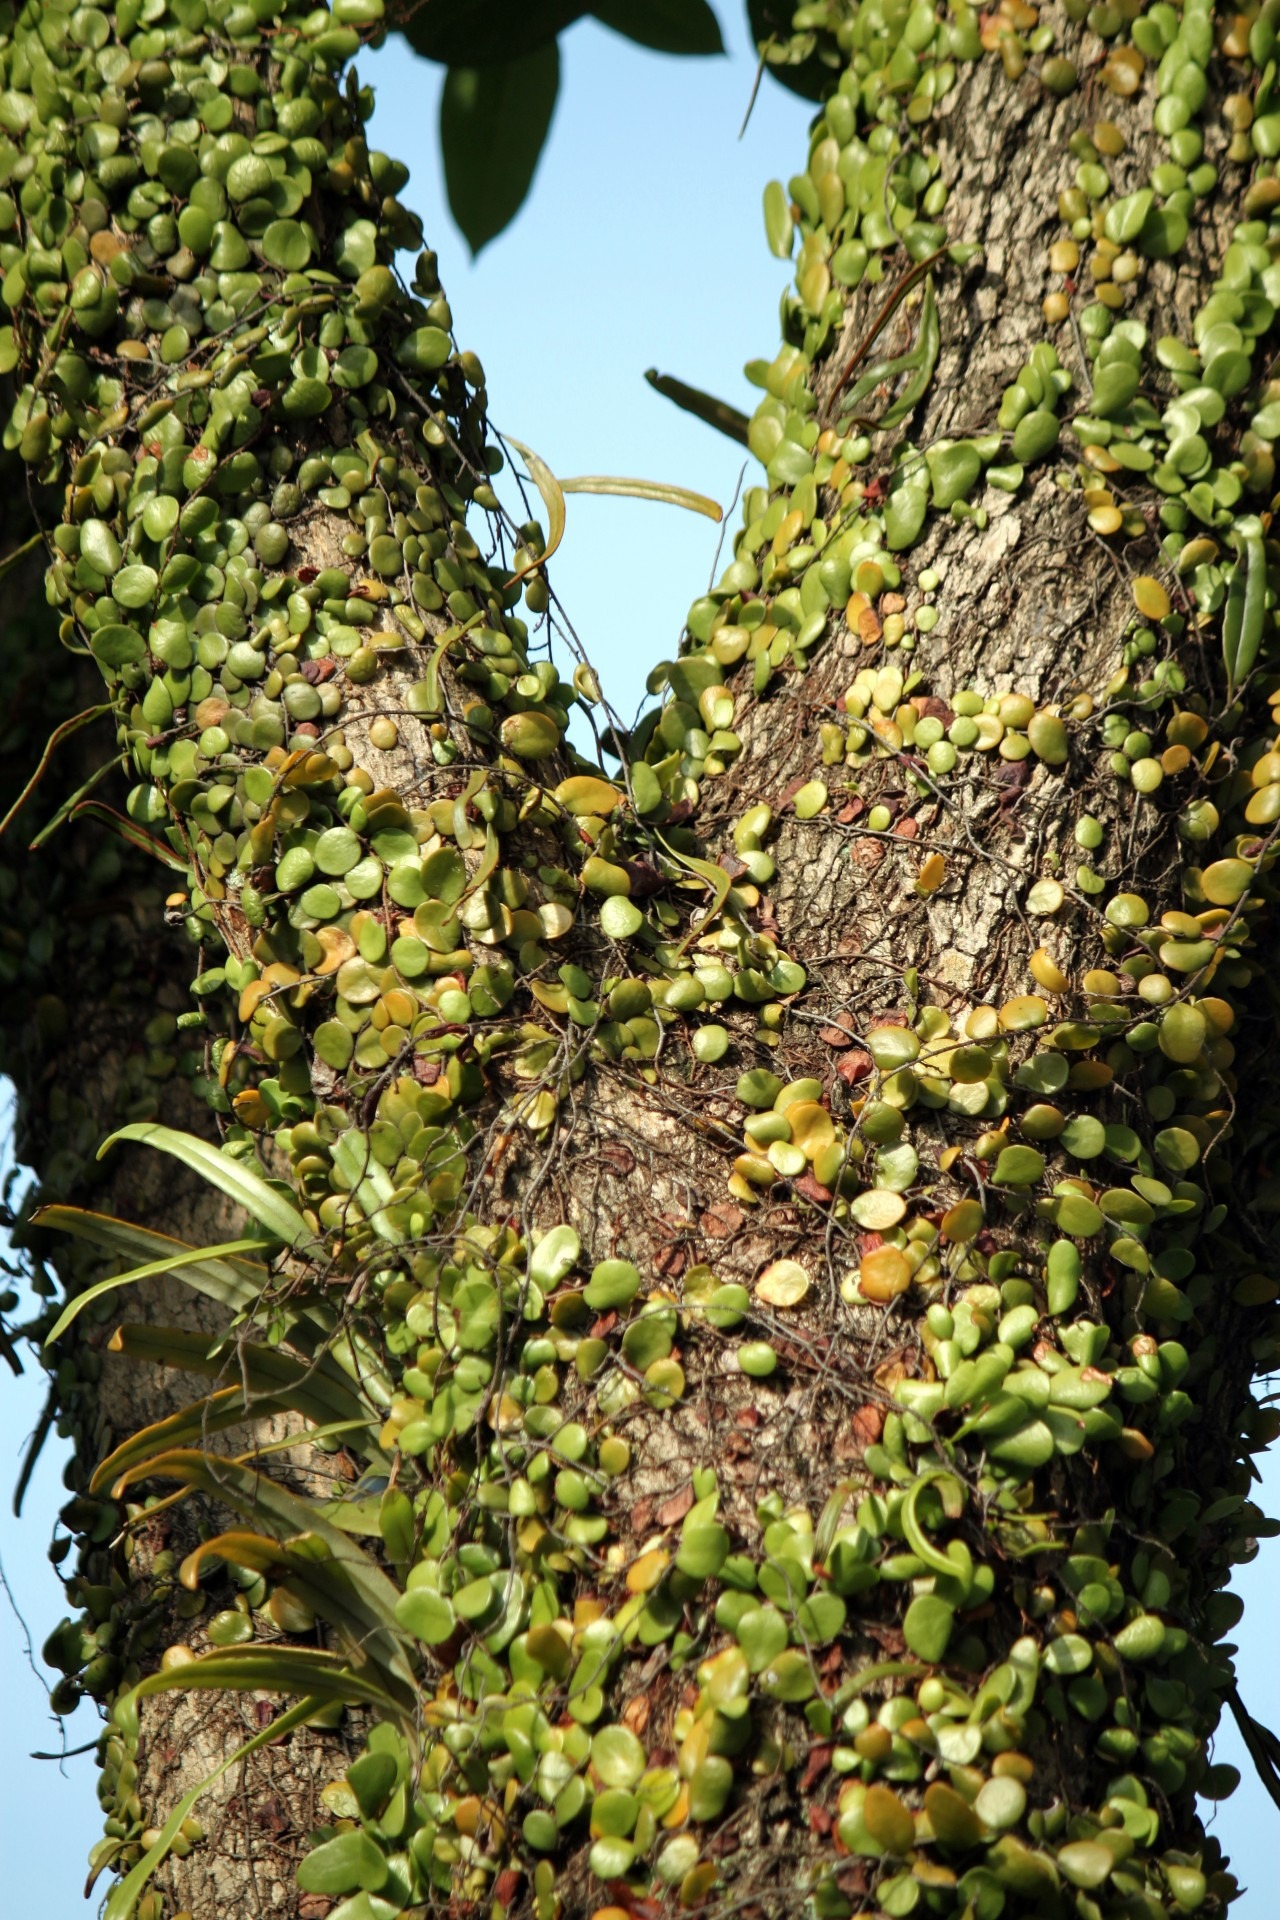
tree, nature, outdoor, branch, growth, plant, vine, leaf, flower, trunk, environment, foliage, rural, green, jungle, produce, ivy, natural, autumn, botany, garden, flora, botanical, shrub, rainforest, organic, flowering plant, dependency, woody plant, land plant, tropical tree branches